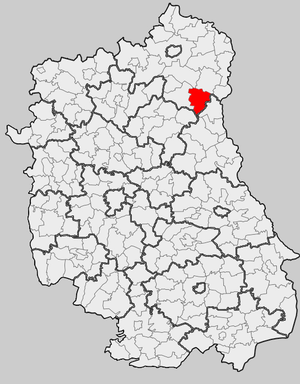
Sosnówka est une gmina rurale de la powiat de Biała Podlaska, dans la Voïvodie de Lublin, dans l'est de la Pologne.